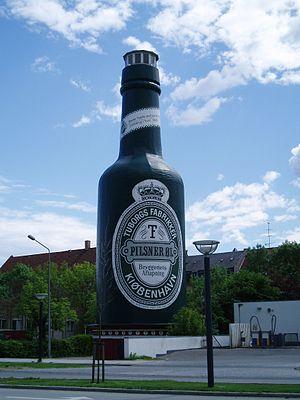
Tuborg est une brasserie et une marque de bière danoise fondée en 1875 par Carl Frederik Tietgen. Depuis 1970, elle fait partie de Carlsberg.